Brooke Van Poppelen

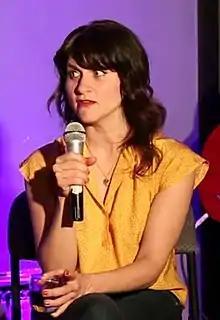
Brooke Van Poppelen on "Dale Radio" in 2014

Brooke Van Poppelen (born 1978) is an American comedian, actress, and writer. She co-hosted the truTV series "Hack My Life". Van Poppelen is from Detroit, Michigan. Prior to working in New York City and Los Angeles, she performed and trained in Chicago.